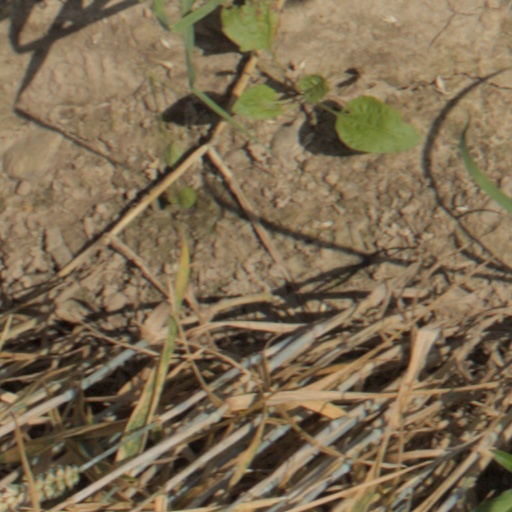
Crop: wheat